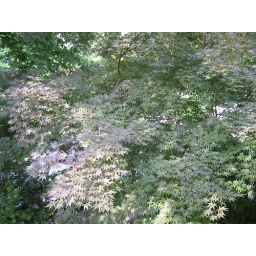
Japanese Maple in front yard - from office window 1